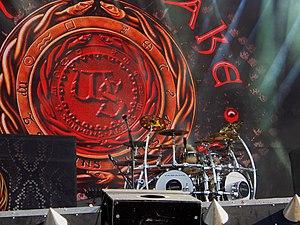
Tommy Aldridge quasi caché derrière ses fûts (Whitesnake) au Hellfest 2019
Tommy Aldridge, né le 15 août 1950 à Pearl, est un batteur renommé dans le monde du heavy metal.